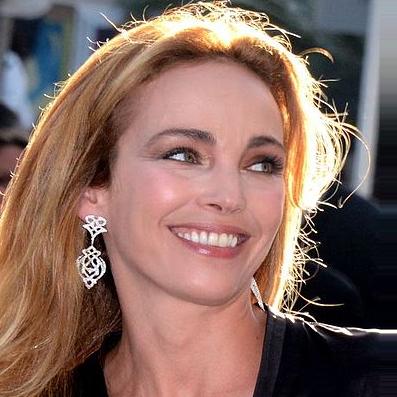
Age: 38